Jens Lekman

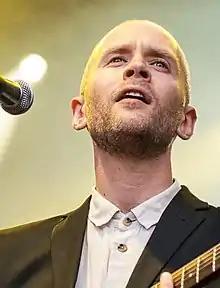
Jens Lekman at Popaganda 2013 in Stockholm, Sweden

Jens Martin Lekman (born 6 February 1981) is a Swedish musician. His music is guitar-based pop with heavy use of samples and strings, with lyrics that are often witty, romantic, and melancholic. His work is heavily influenced by Jonathan Richman and Belle & Sebastian, and he has been likened to Stephin Merritt (of The Magnetic Fields), David Byrne, and Scott Walker.